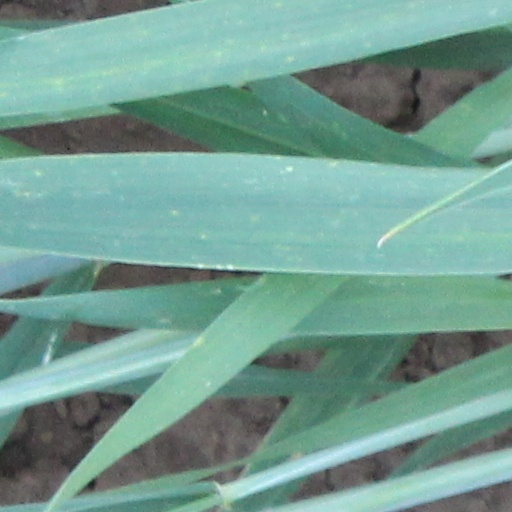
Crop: wheat